Yuan Yubai

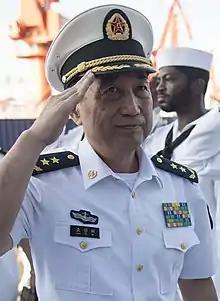

Yuan Yubai (born May 1956) is an admiral of the Chinese People's Liberation Army Navy (PLAN). He has been commander of the Southern Theater Command from January 2017 to June 2021 and formerly served as commander of the North Sea Fleet from 2014 to 2017.